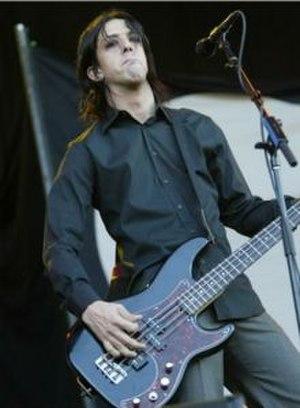
Jeordie Osborne White, né le 20 juin 1971 dans le New Jersey, aux États-Unis, connu sous le pseudonyme Twiggy Ramirez, est un musicien américain, ayant notamment été le bassiste des groupes Marilyn Manson, A Perfect Circle, Nine Inch Nails et le chanteur de Goon Moon.
Goon Moon est un groupe de rock alternatif américain. Il est formé en 2005 par Chris Goss et Jeordie White.
Nine Inch Nails est un projet américain de metal industriel fondée en 1988 par Trent Reznor à Cleveland, dans l'Ohio. Les performances en live contrastent avec les morceaux qui ont été enregistrés en studio : bien que c'est Reznor qui contrôle la direction musical de Nine Inch Nails en studio, il rassemble généralement un groupe de musiciens pour interpréter des chansons pour des tournées et d'autres concerts.